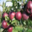
Label: apple